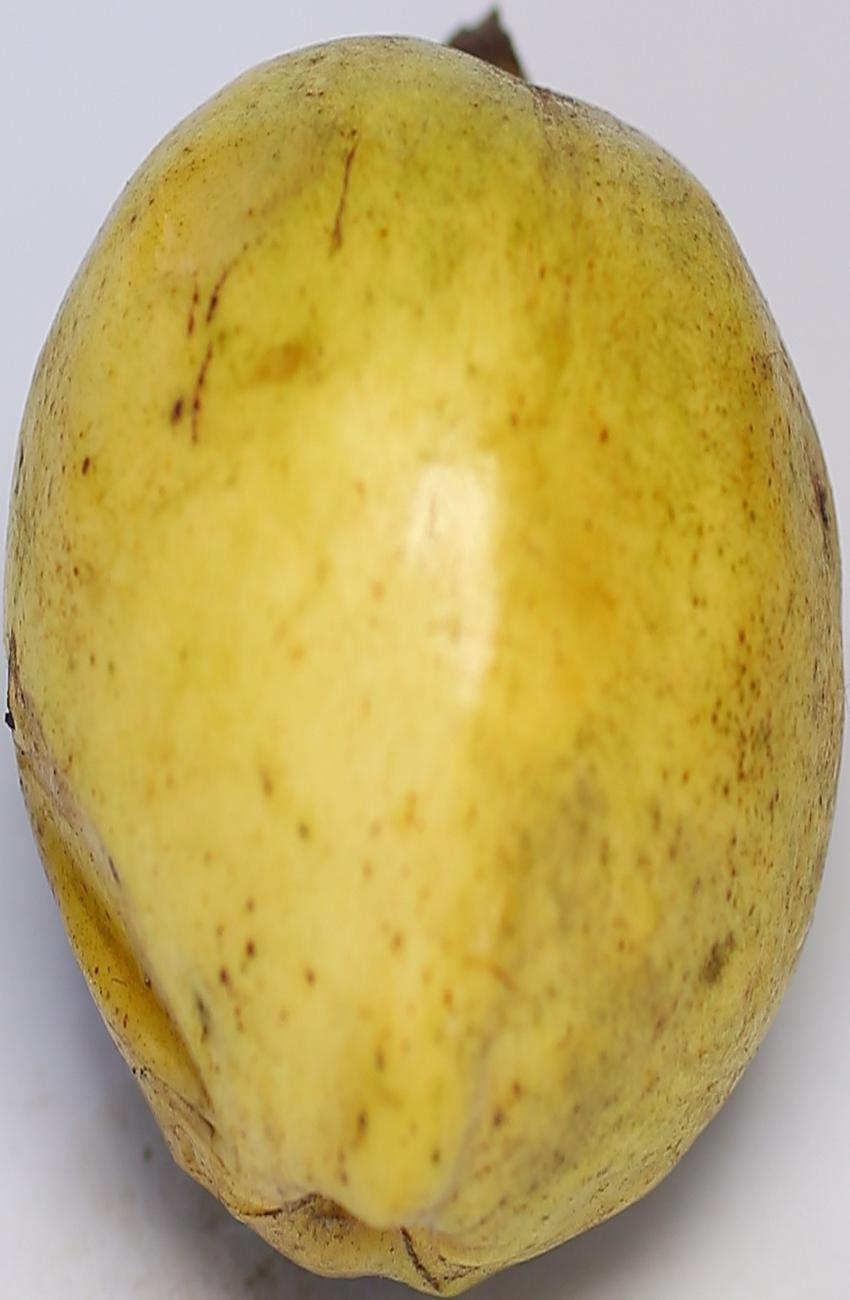
Maturity: ripe
Variety: thadhrami